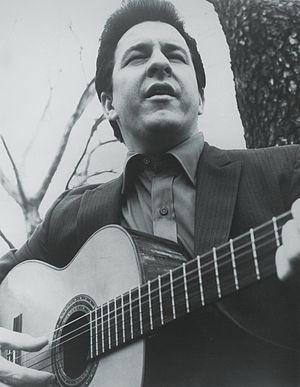
Tommy Cash est un chanteur américain de musique country et le frère cadet du chanteur Johnny Cash.